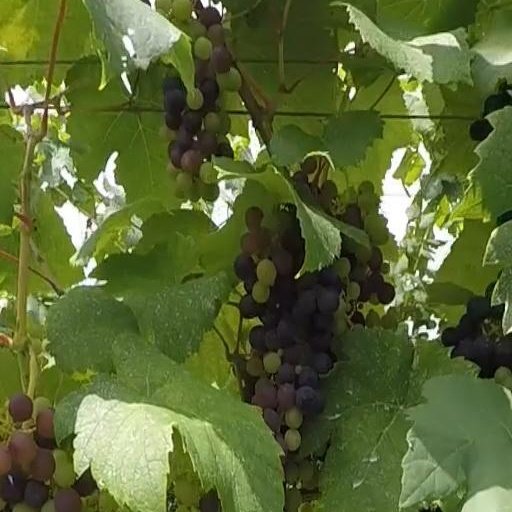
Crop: grape